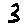
Label: 3